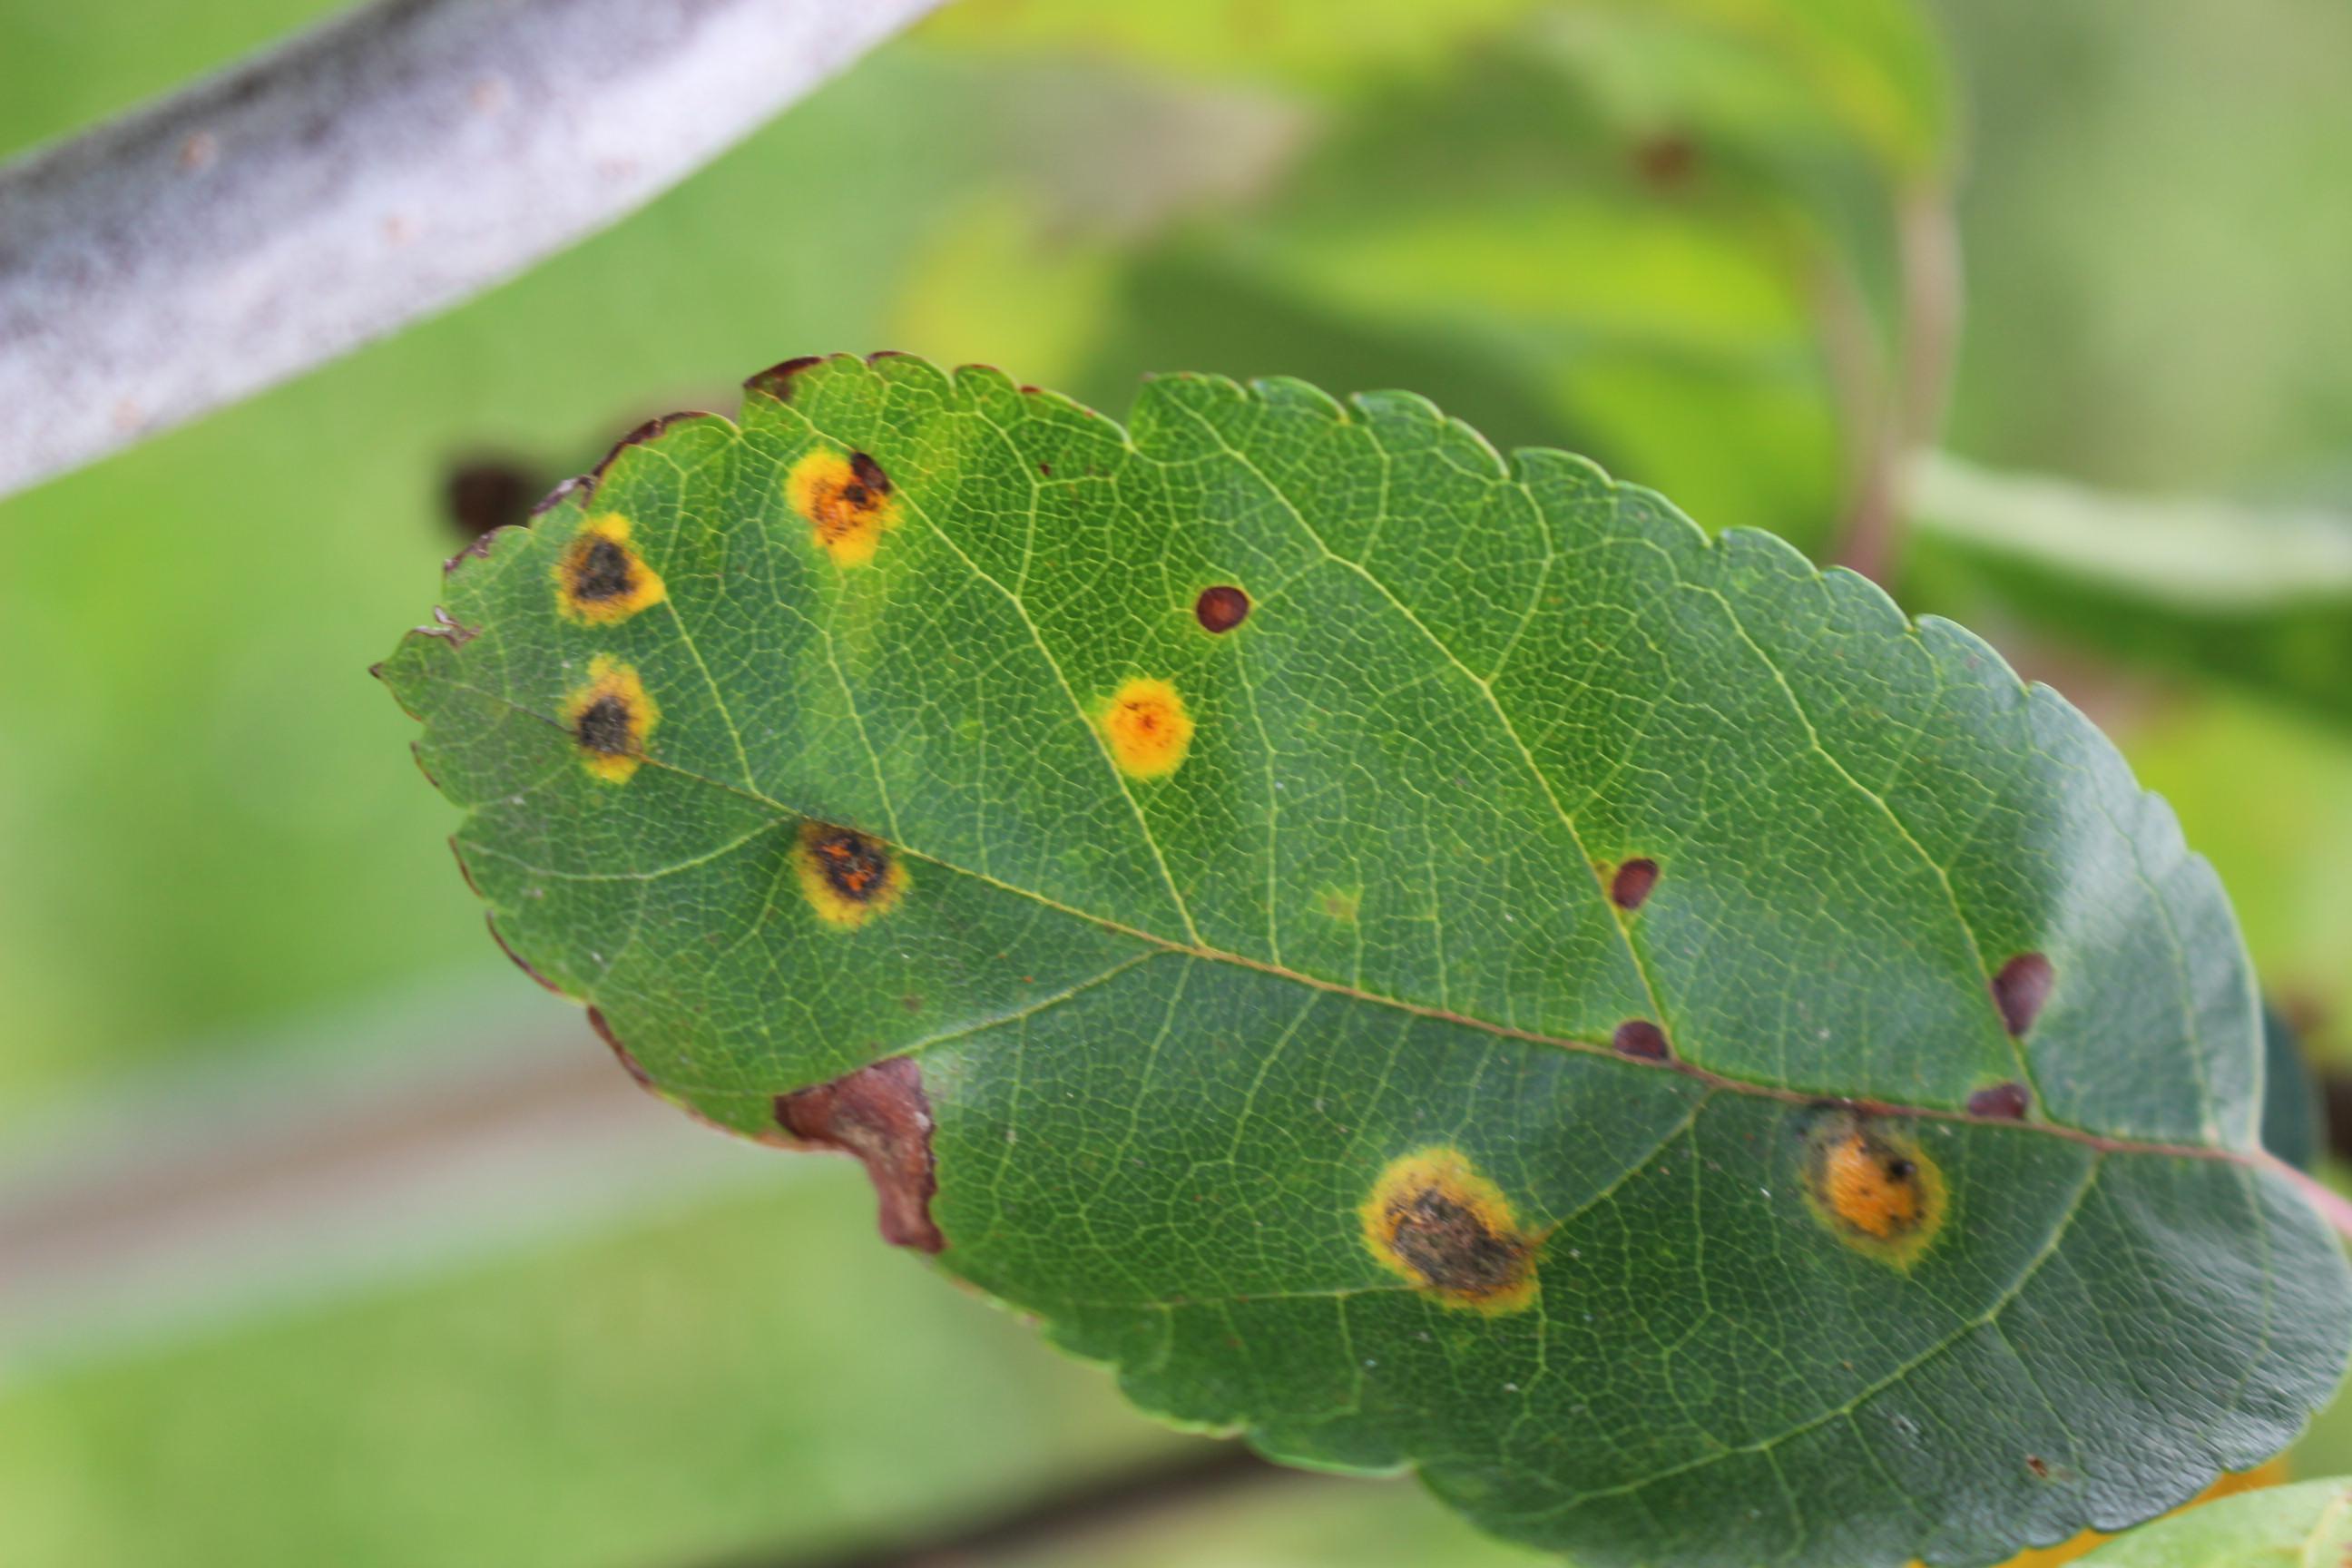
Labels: rust, frog_eye_leaf_spot